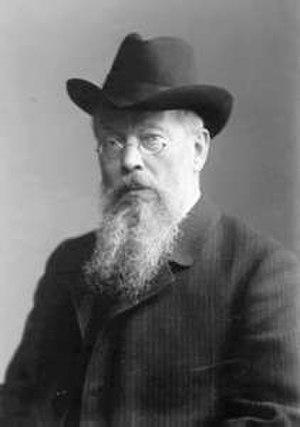
Hans Sommer est un compositeur et un mathématicien allemand.